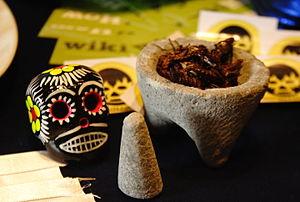
Le molcajete est un mortier mésoaméricain traditionnel, largement utilisé au Mexique pour broyer ou marteler les aliments, tels que les céréales, les épices et les légumes, destinés à la préparation des sauces et autres plats. Pour moudre les ingrédients, on utilise un cylindre de pierre appelé tejolote, temolote ou communément appelé pierre molcajete.